Bridas Corporation

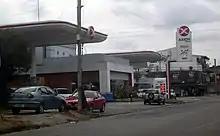
Bridas operates the Axion Energy gas station brand in Argentina after acquiring rights to ExxonMobil

In 1997, Bridas and Amoco (now BP) established a joint venture named Pan American Energy. The stake of BP is 60% and the stake of Bridas is 40%. On November 28, 2010, it was announced that Bridas would acquire the BP's stake for $7.06 billion in cash. In 2011 the deal was cancelled. In September 2017, BP and Bridas agreed to merge their interests in Pan American Energy and Axion Energy to form a jointly owned Pan American Energy Group.